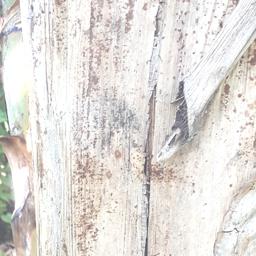
Label: PSEUDOSTEM WEEVIL